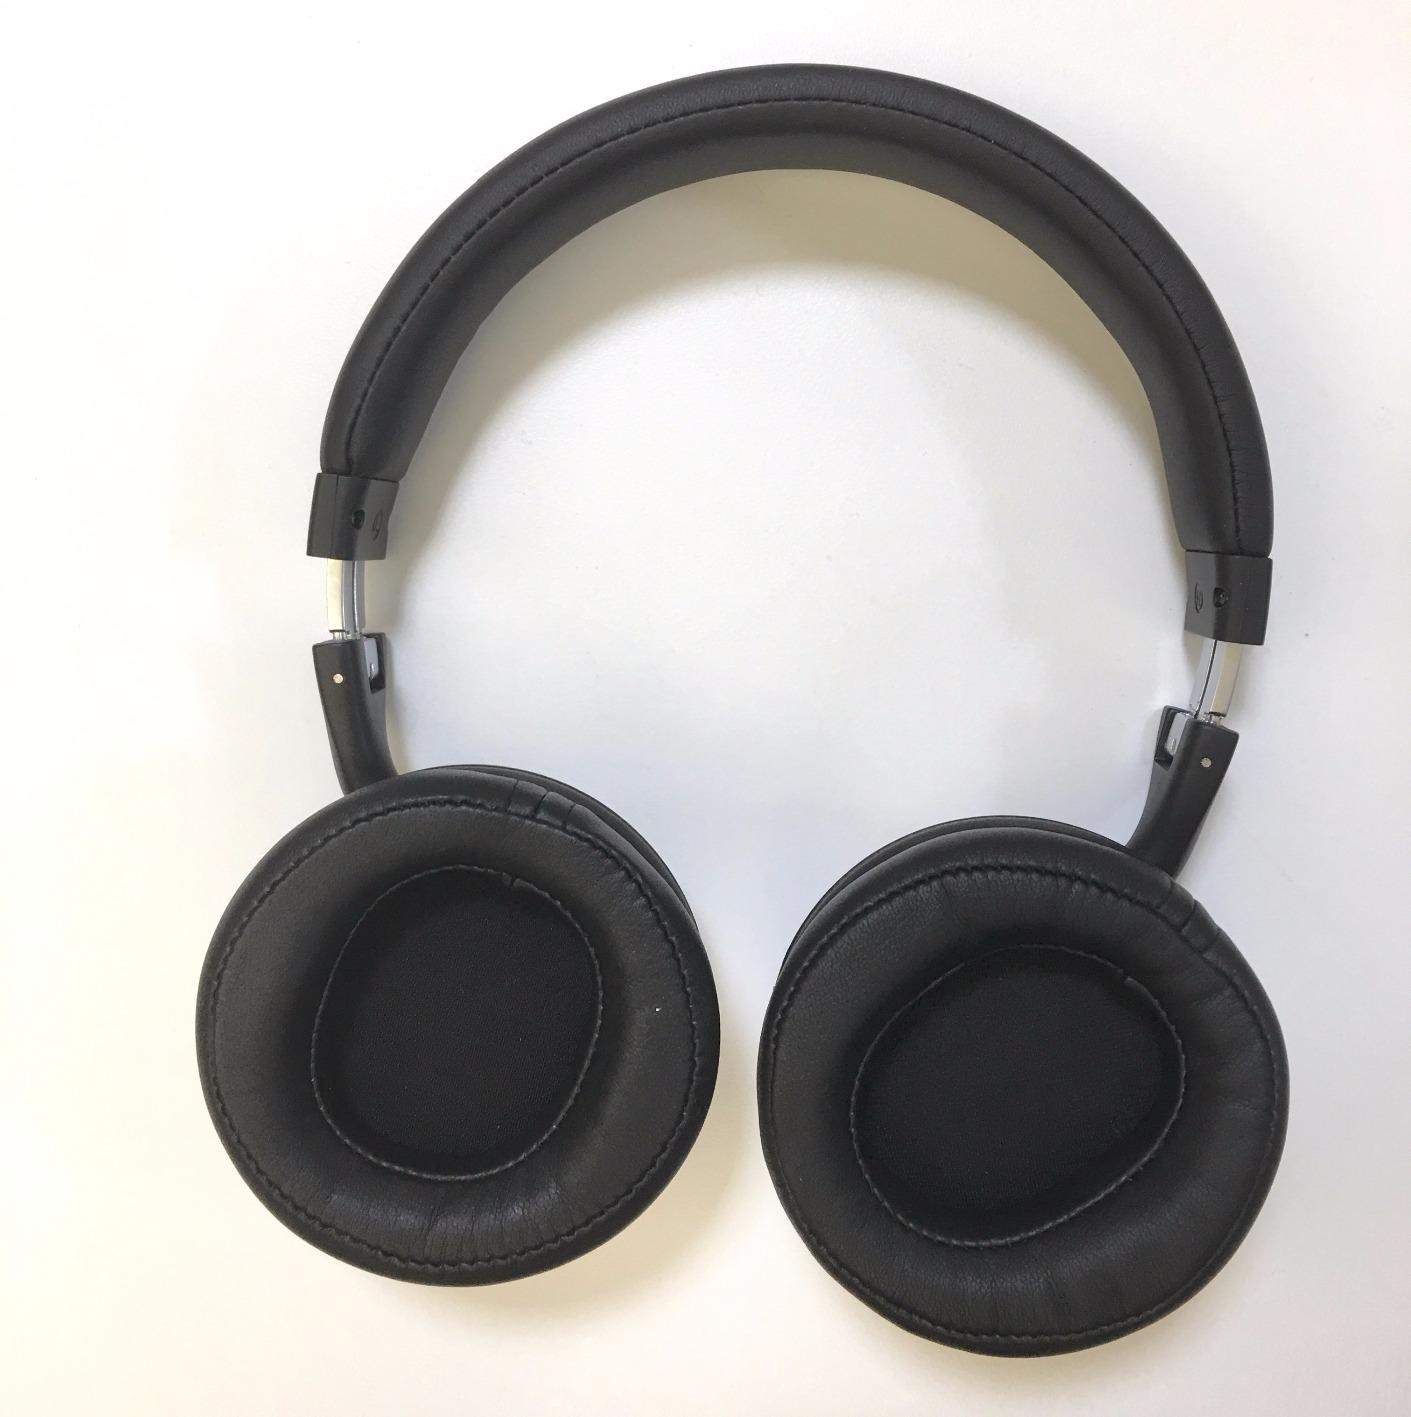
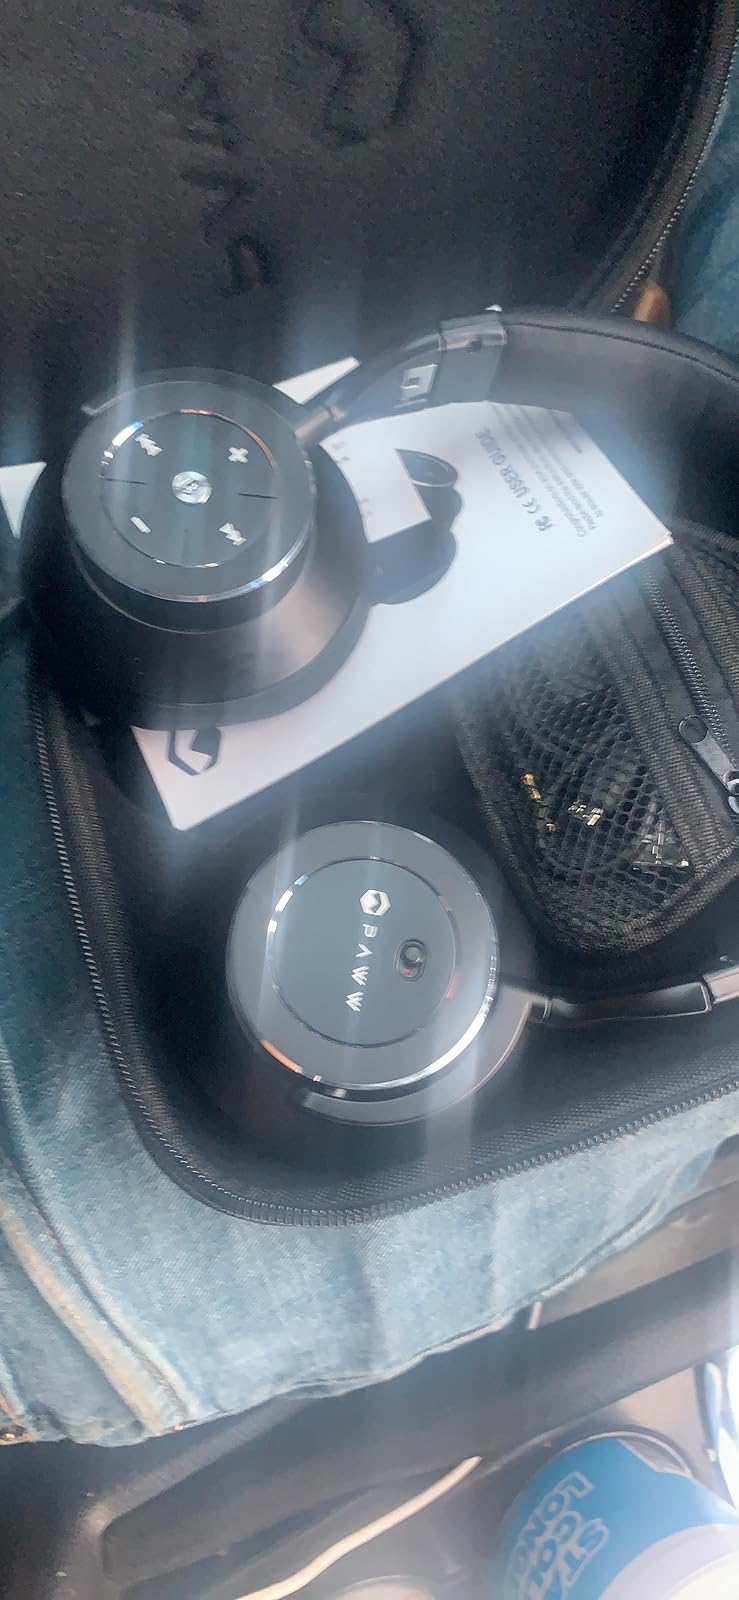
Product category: headphones
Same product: yes